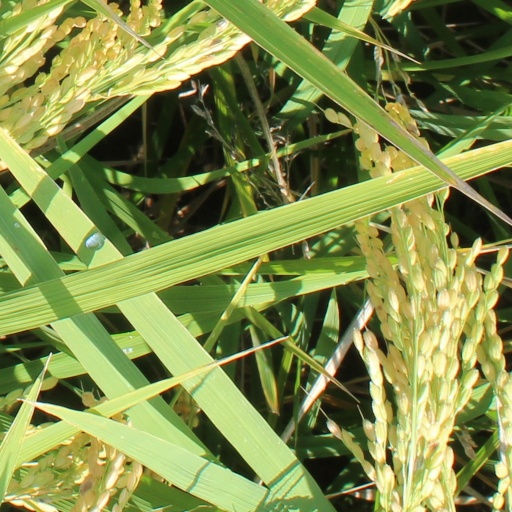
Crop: rice